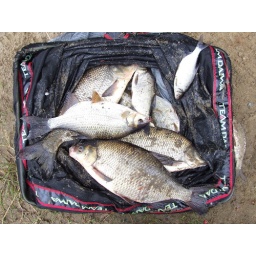
small bag of bream, hybrids and roach. roughly 20lb in total. all fish were returned alive to the water...